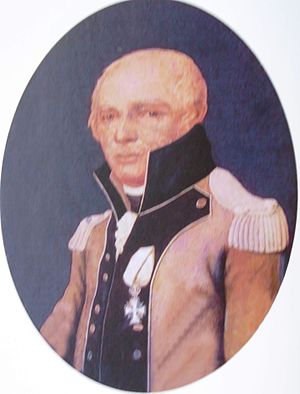
Diedrich Adolph von der Recke
Diedrich Adolph rigsfriherre von der Recke var en dansk landinspektør og oberst i Ingeniørkorpset.